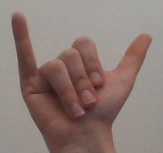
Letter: ya